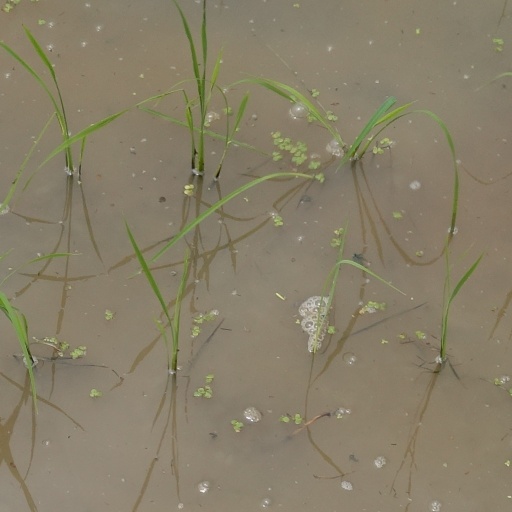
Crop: rice